Old Persian cuneiform

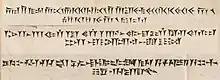
Cuneiform inscriptions recorded by Jean Chardin in Persepolis in 1674 (1711 edition)

The first mention of ancient inscriptions in the newly discovered ruins of Persepolis was made by the Spain and Portugal ambassador to Persia, Antonio de Gouveia in a 1611 publication. Various travelers then made attempts at illustrating these new inscriptions, which in 1700 Thomas Hyde first called "cuneiform", but were deemed to be no more than decorative friezes.